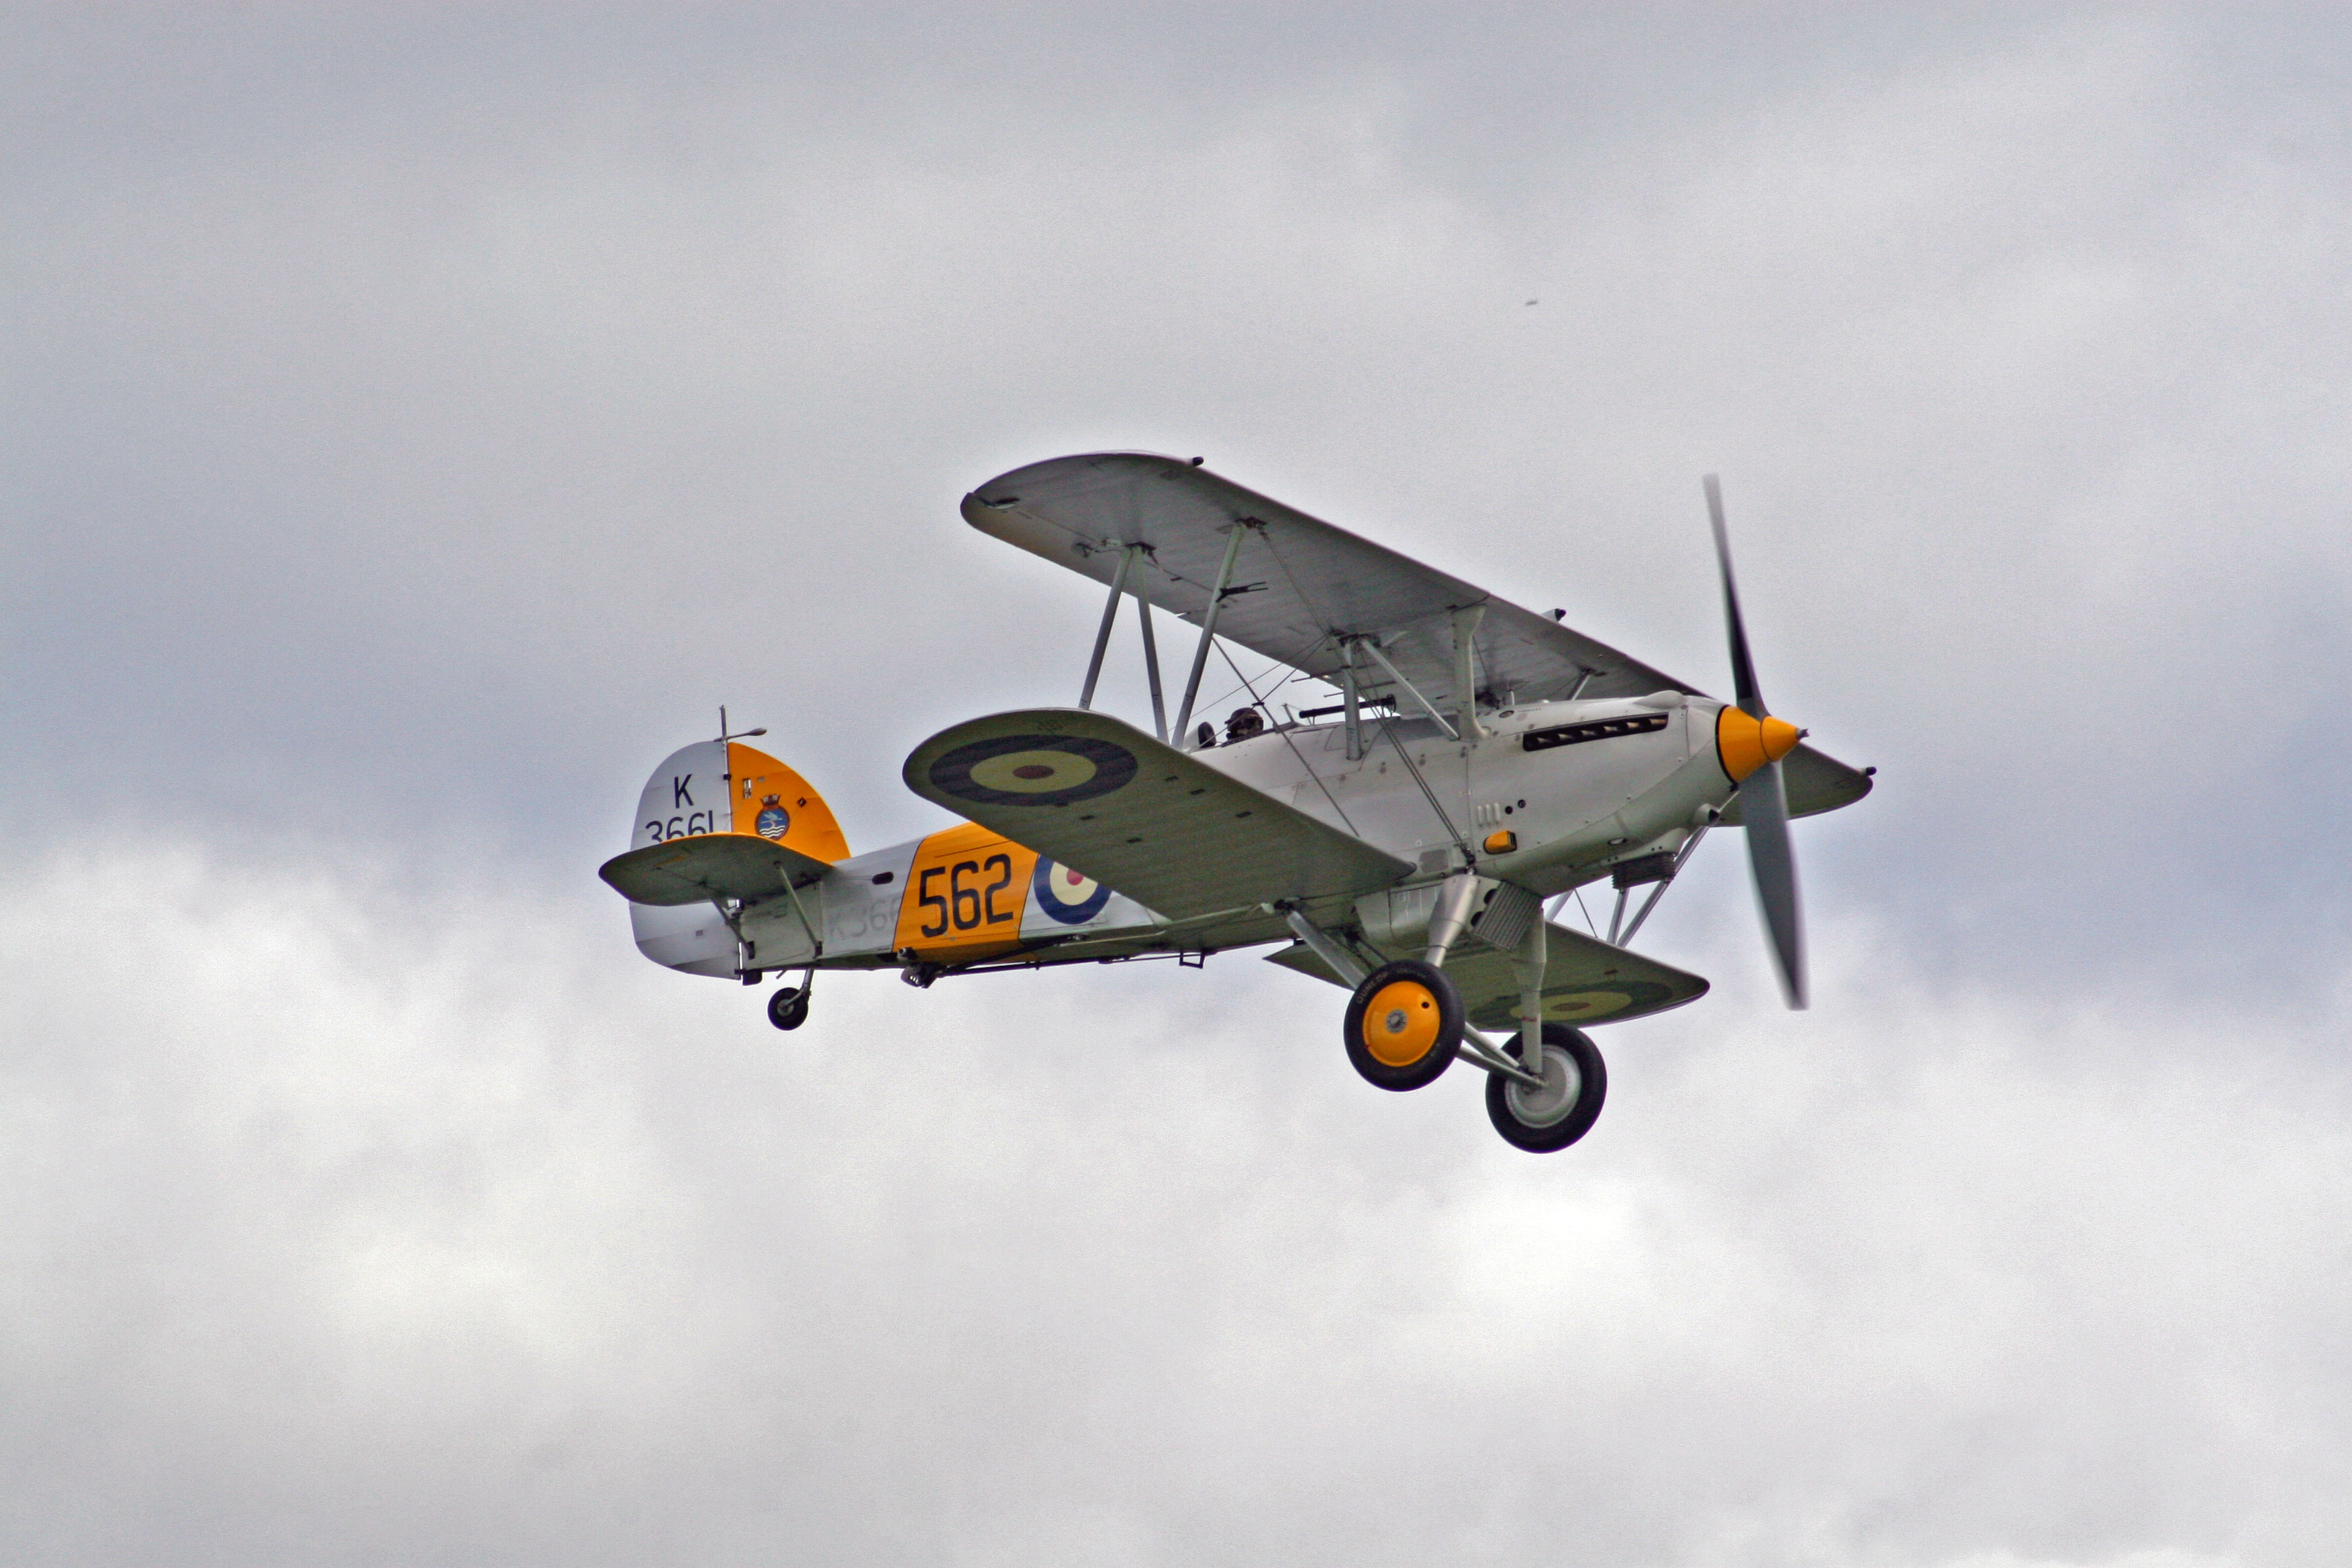
wing, airplane, aircraft, vehicle, aviation, flight, propeller, biplane, air show, light aircraft, air force, fighter aircraft, military aircraft, atmosphere of earth, propeller driven aircraft, north american p 51 mustang, curtiss p 40 warhawk